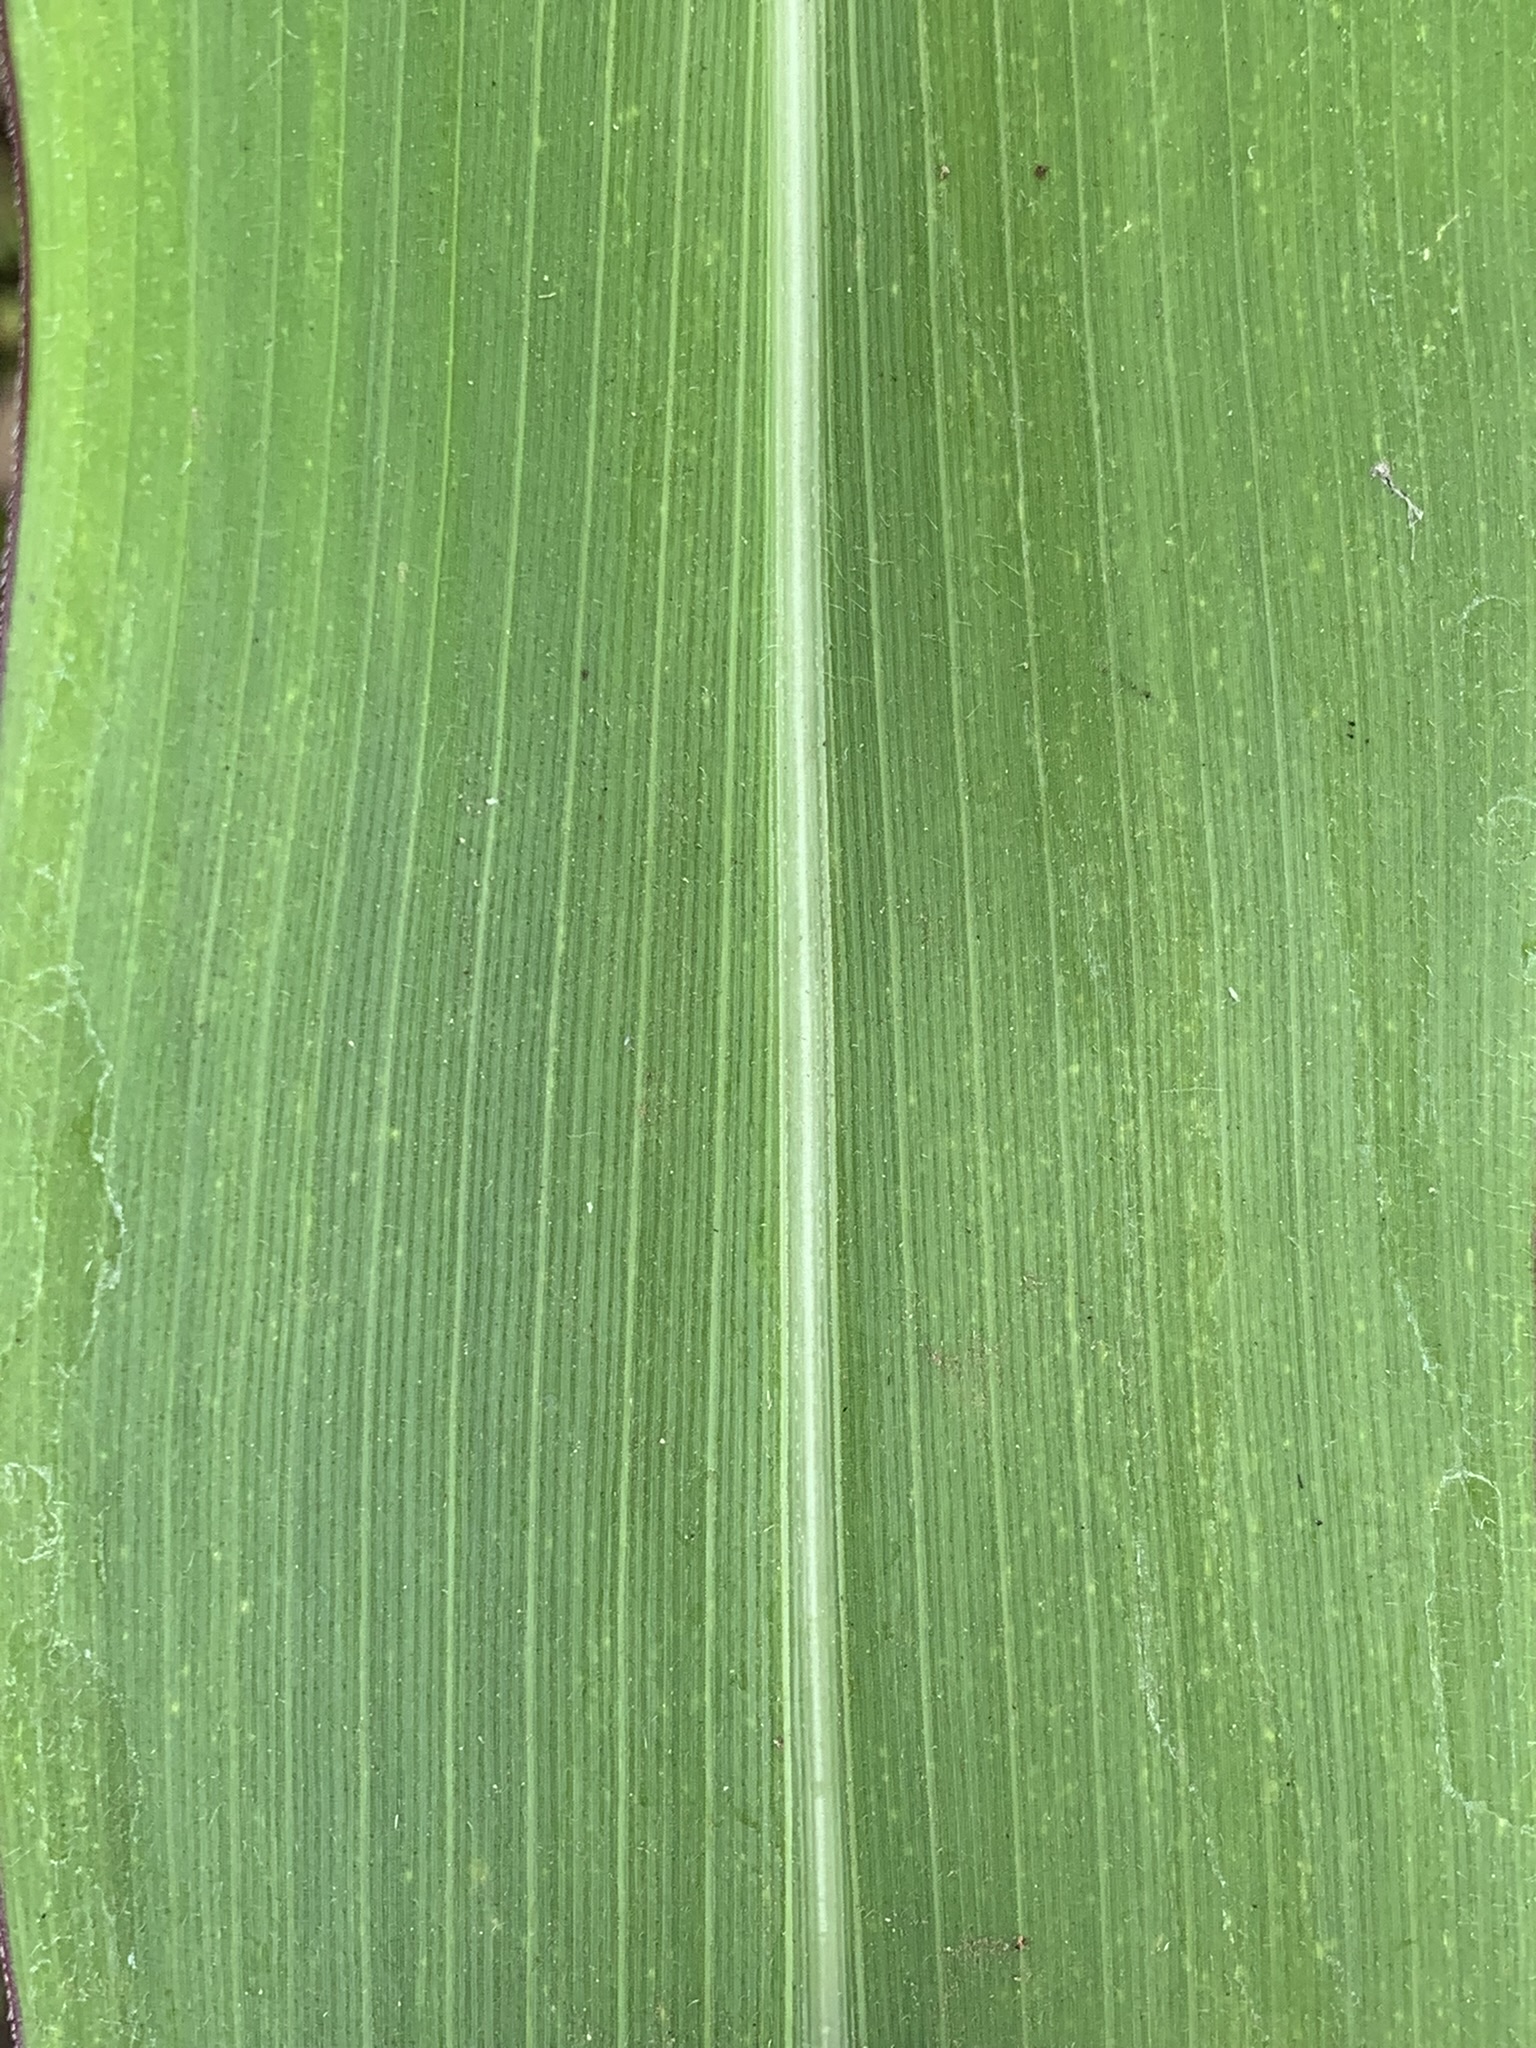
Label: Healthy